Hulett

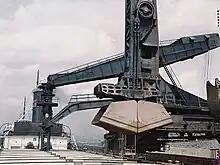
A Hulett's bucket in the foreground, while another scoops ore from the hold. The operator's cab is in the leg, behind the aperture above the bucket and below the circular sprocket.

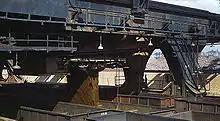
Discharging the travelling hopper's load into a waiting hopper car.

The electrically powered Hulett unloader rode on two parallel tracks along the docks, one near the edge and one further back, ordinarily with four railroad tracks in between. Steel towers, riding on wheeled trucks, supported girders that spanned the railroad tracks.